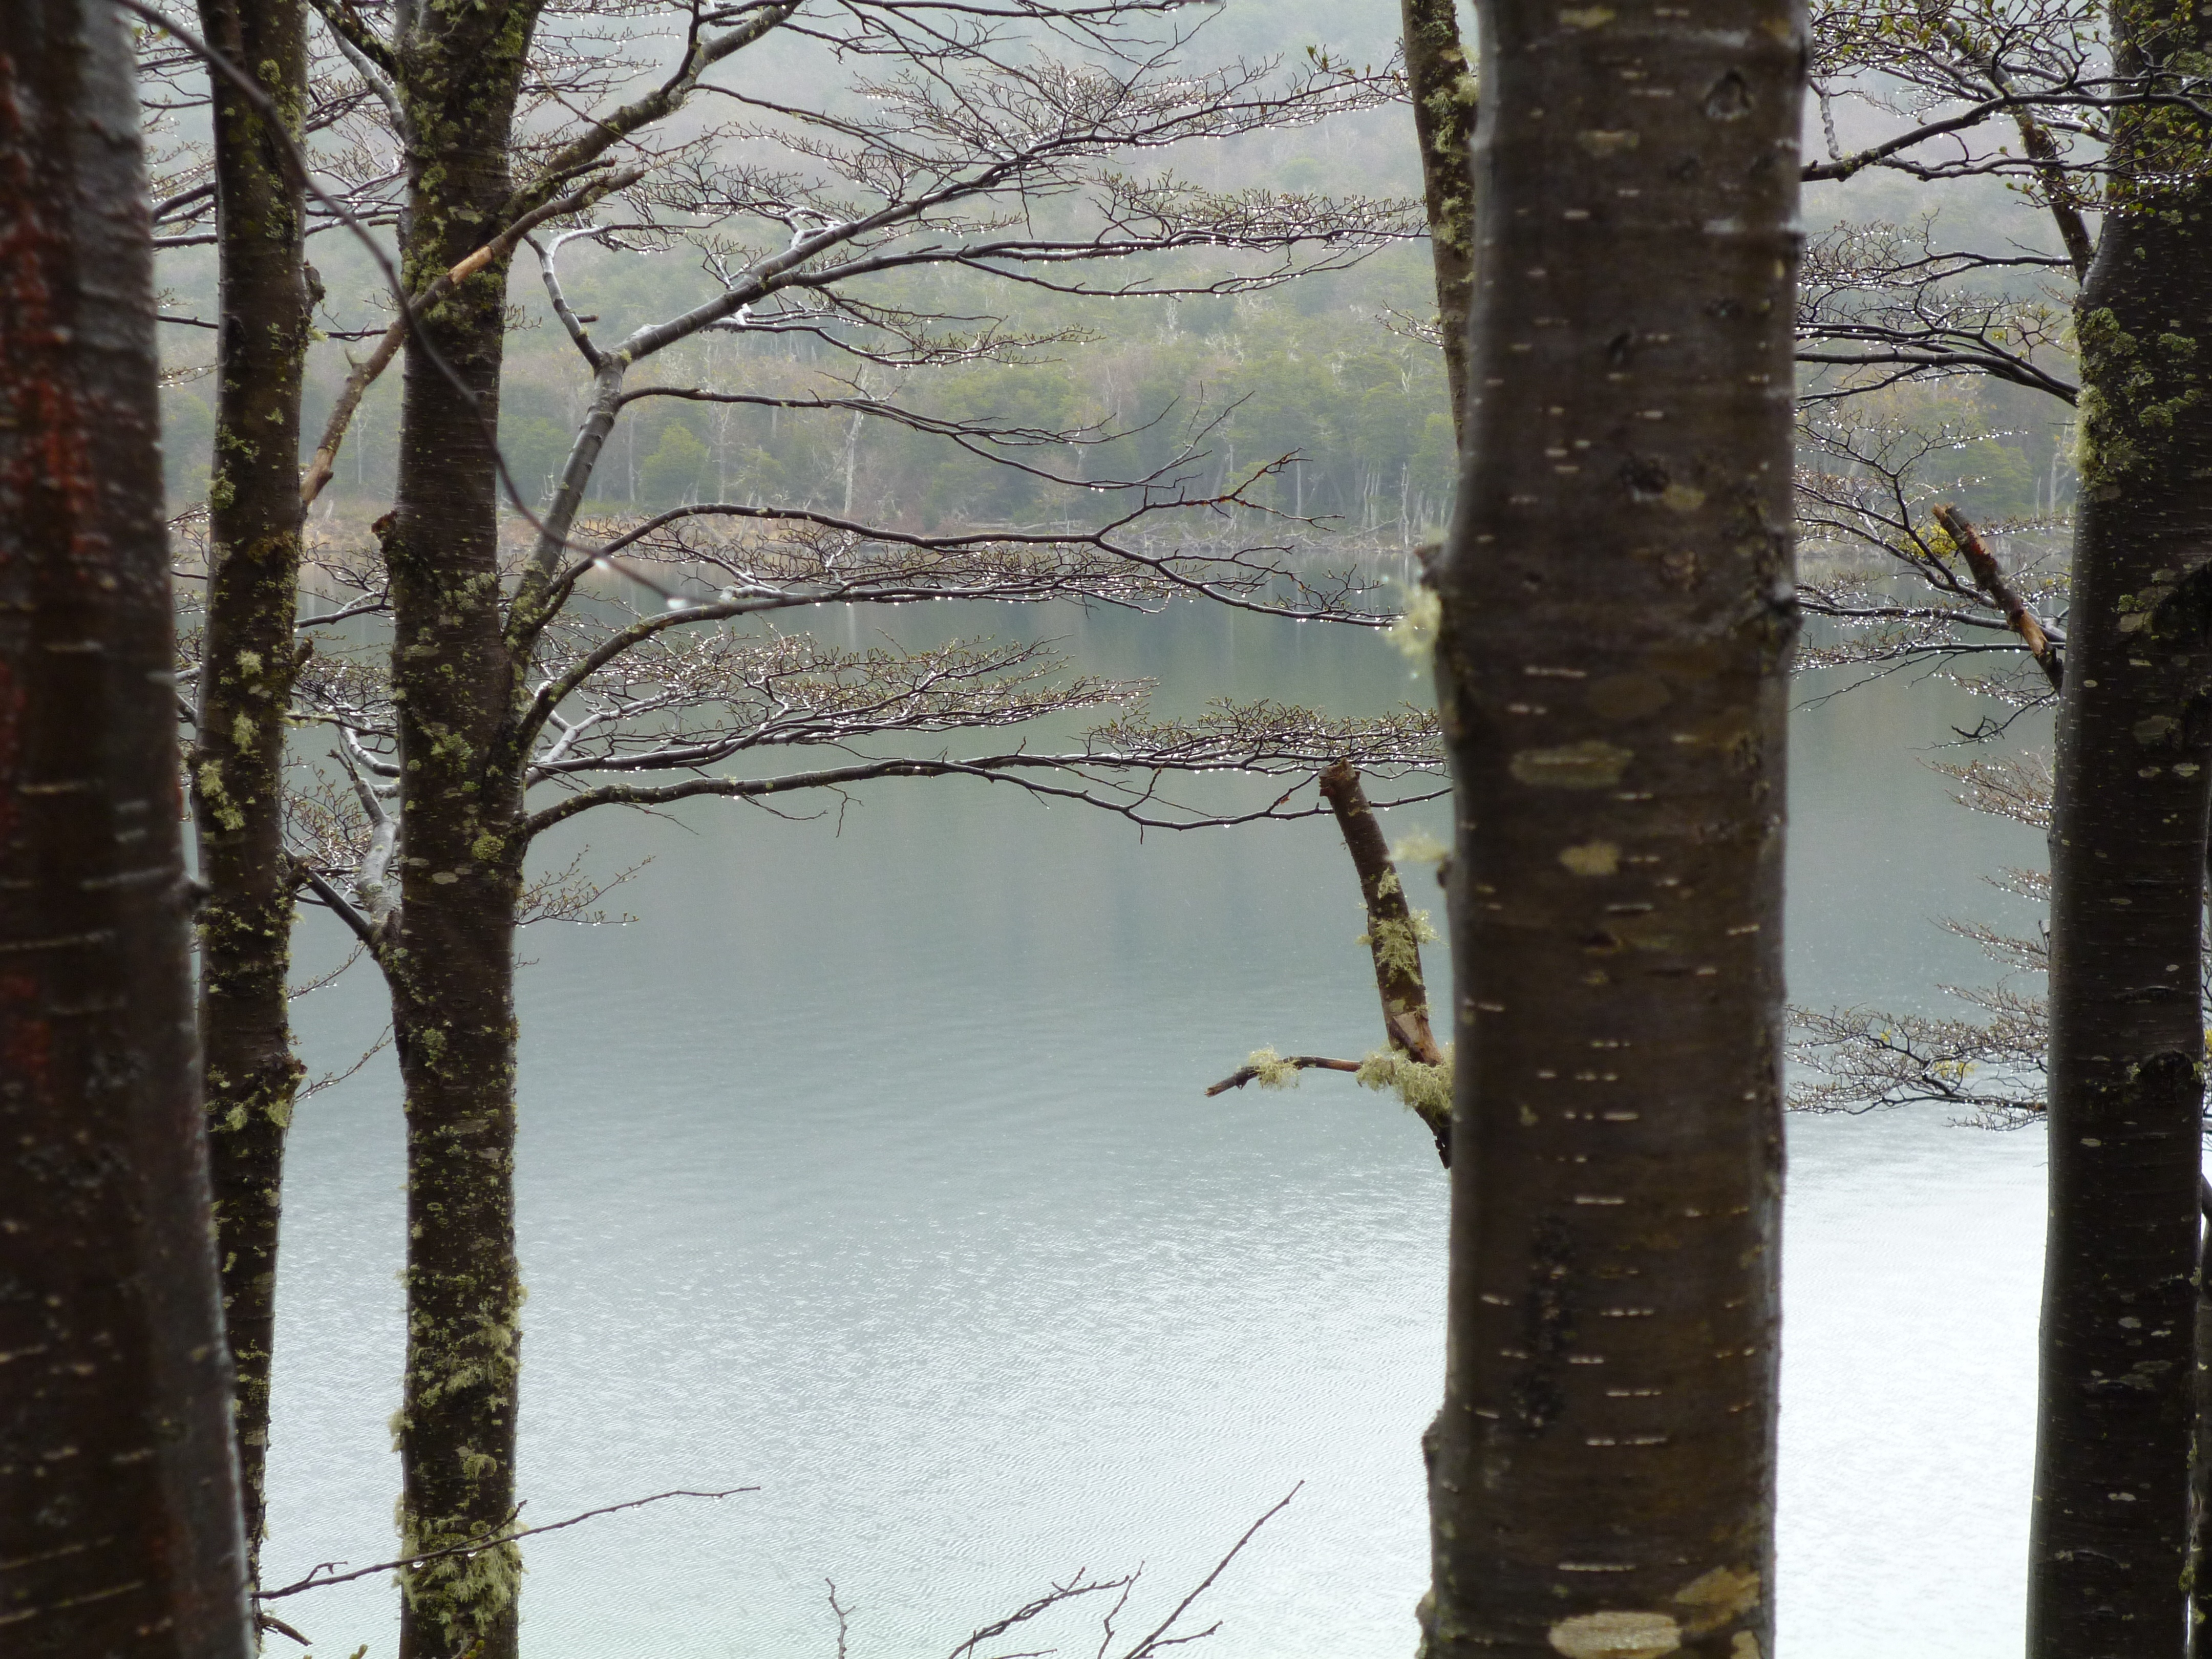
tree, nature, forest, branch, snow, winter, mist, sunlight, morning, ice, reflection, autumn, weather, season, woodland, habitat, natural environment, atmospheric phenomenon, woody plant